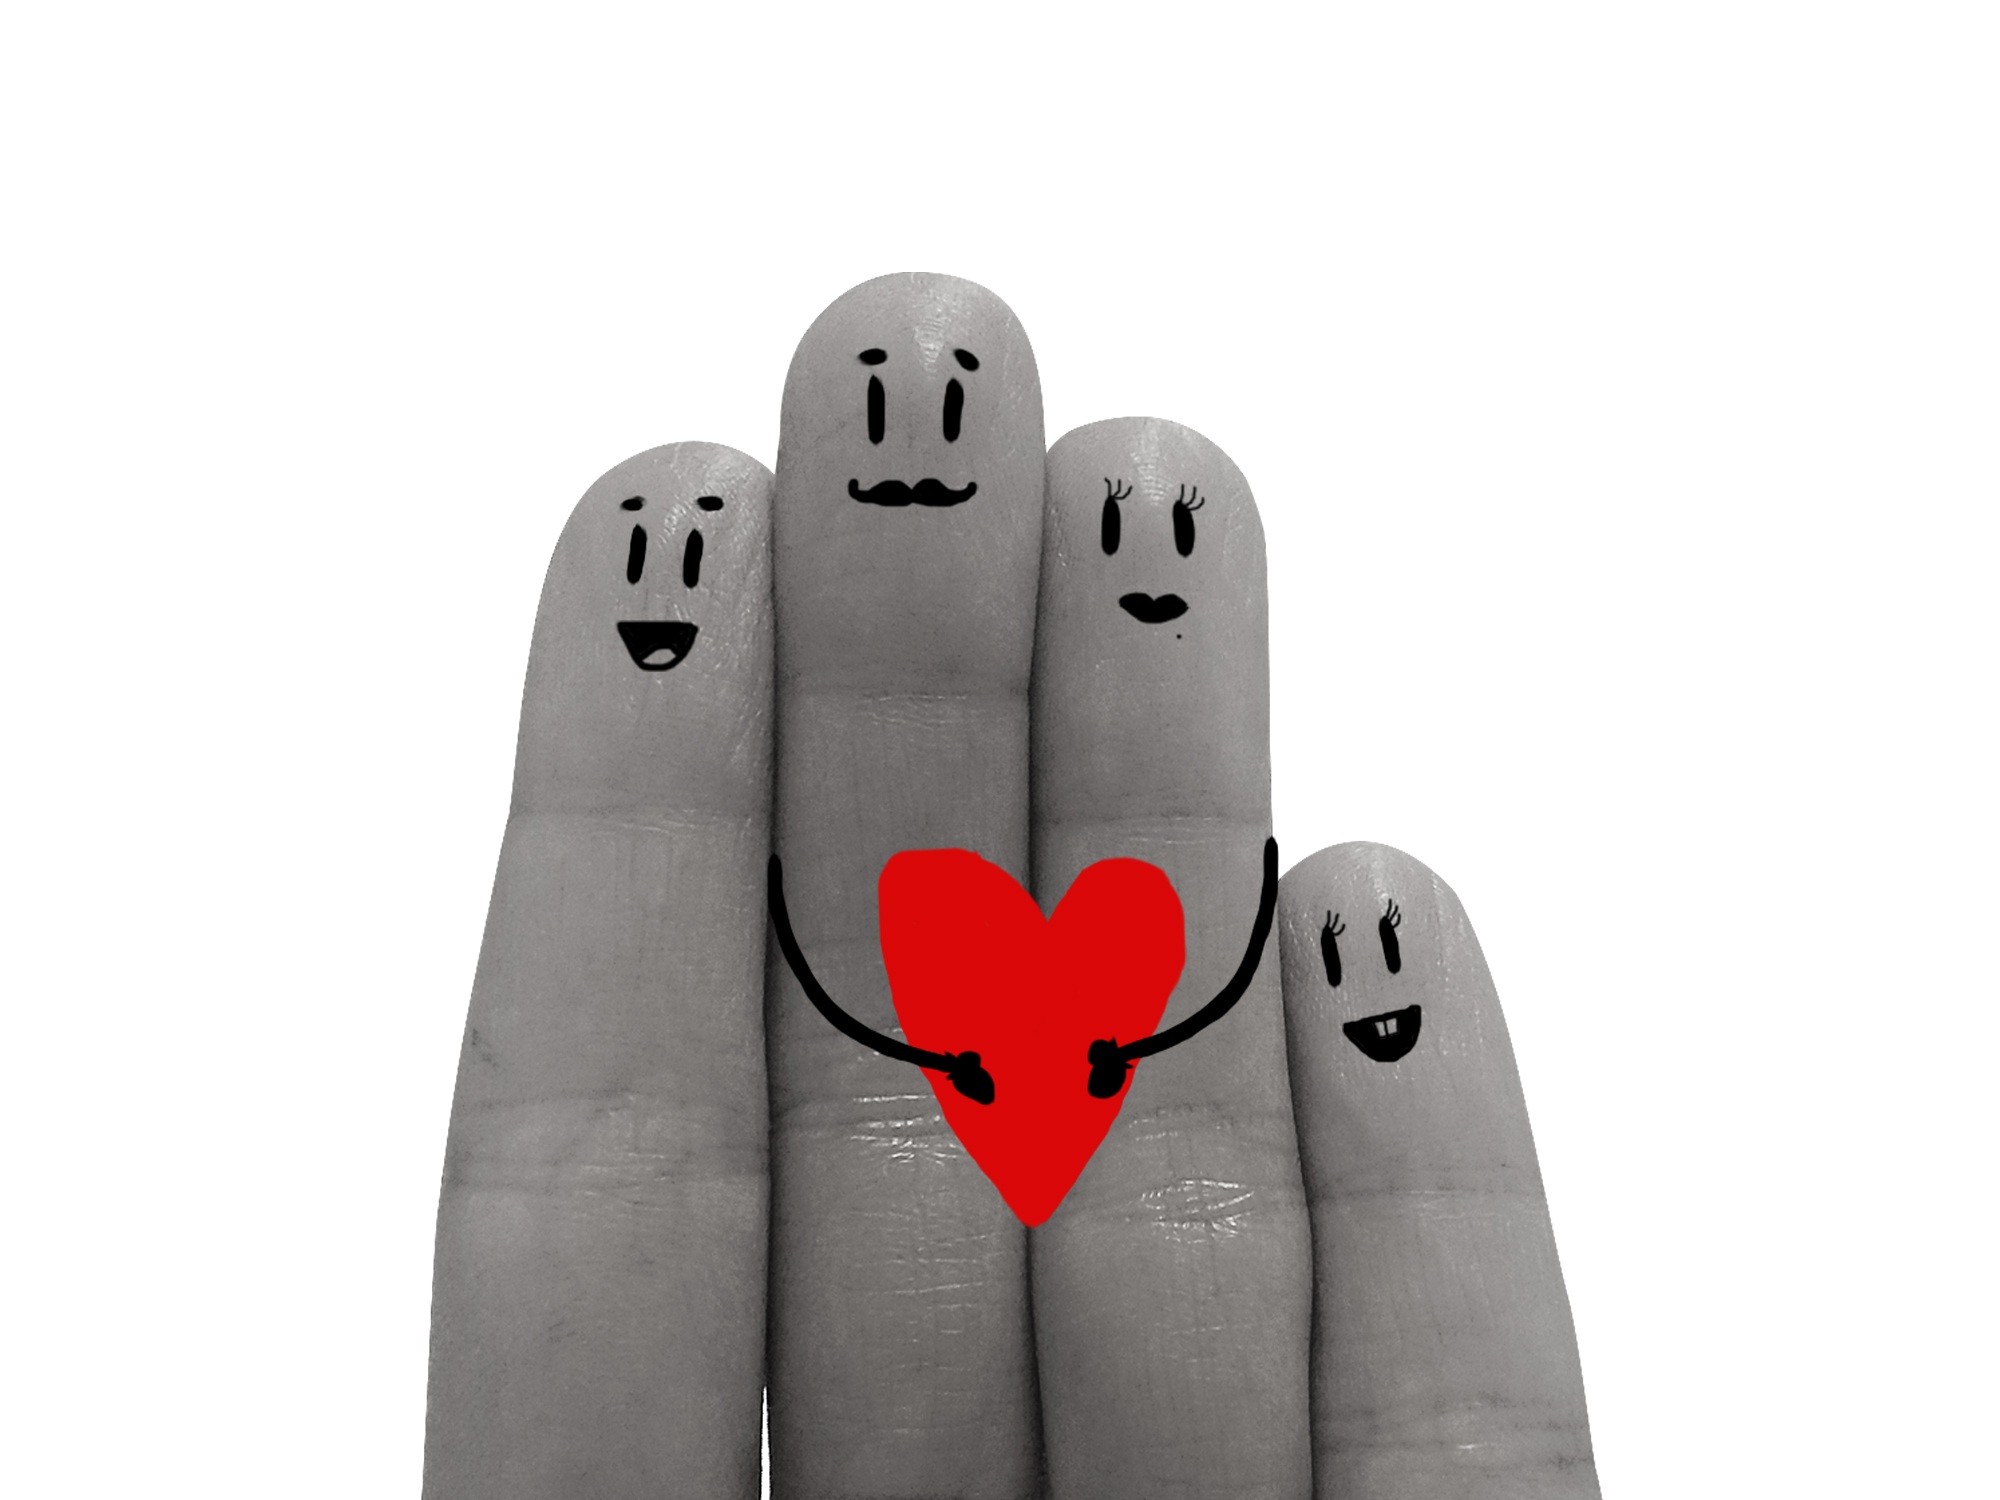
hand, wing, love, heart, finger, red, father, arm, smile, son, brand, family, mother, fingers, footwear, faces, little girl, designs